Charles de Courbon de Blénac

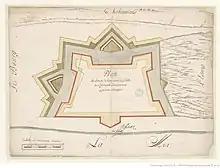
"Plan du fort de la Basse terre de l'isle de St. Christophle" signed by Blénac

At the start of the Nine Years' War (1688–97), in November 1688 Seignelay told Blénac to attack Sint Eustatius, to the northwest of Saint Christophe, destroy the island's fort and deport all the inhabitants.